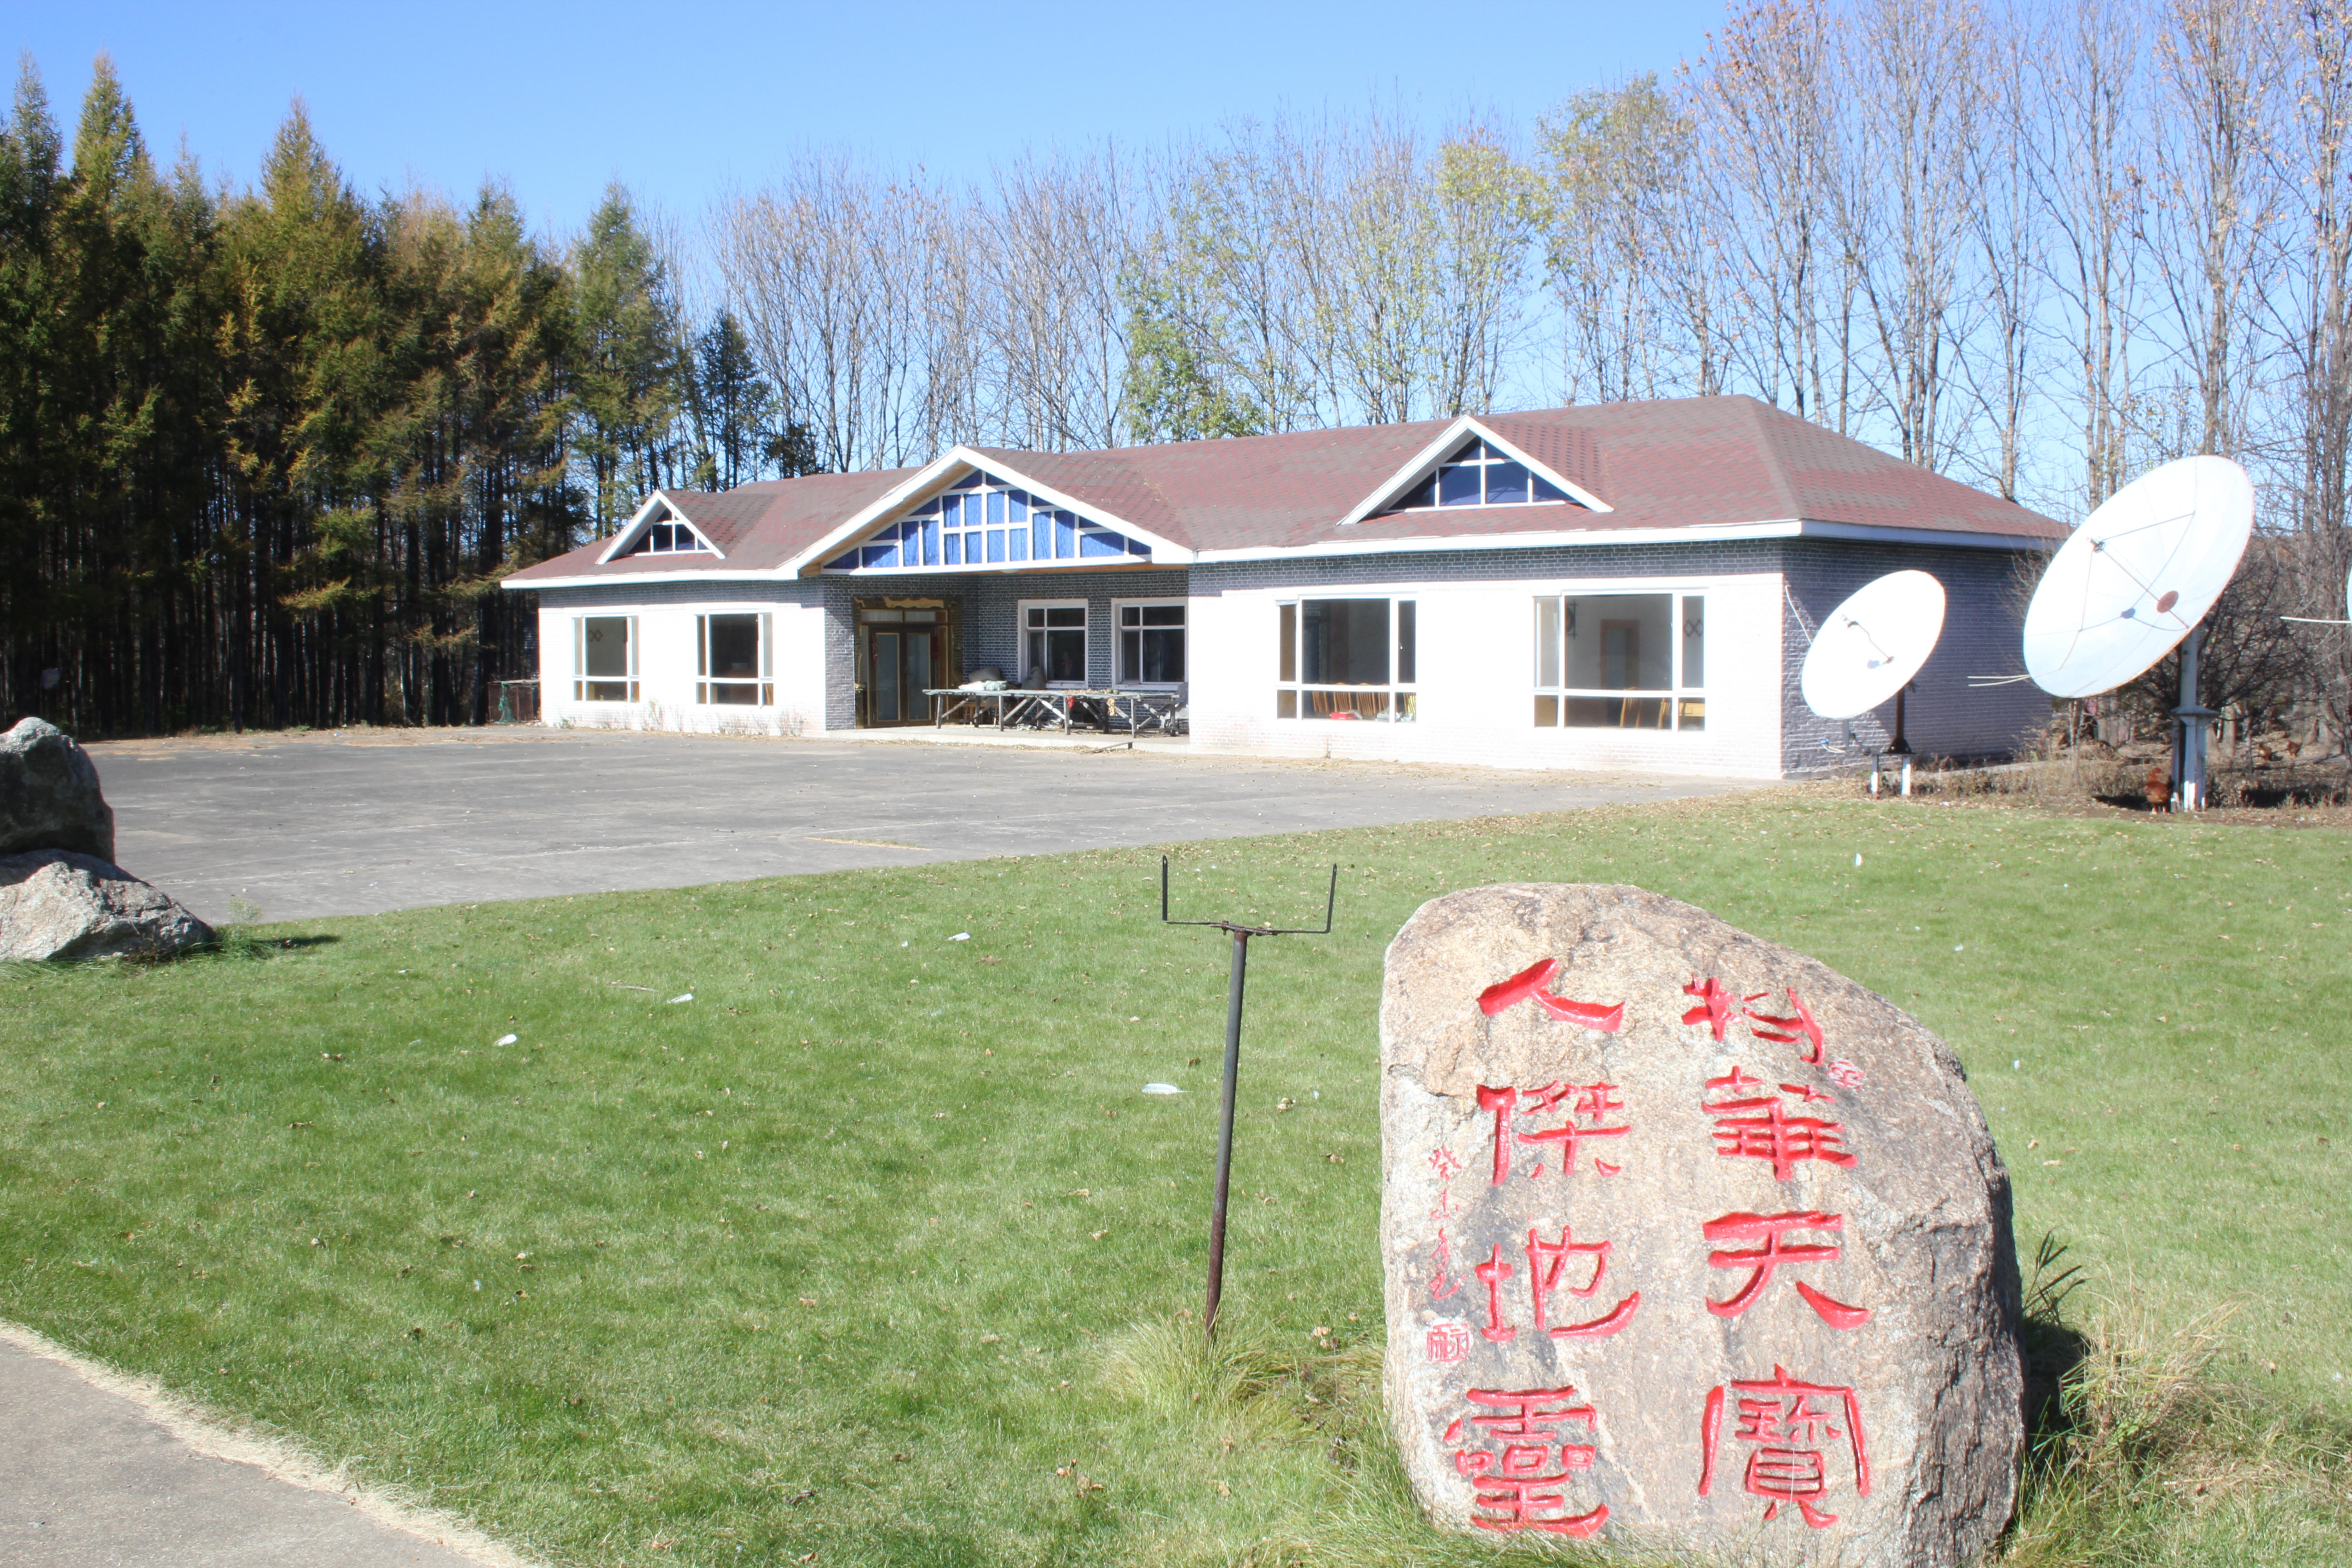
tourism, adventure, Beautiful Places, Pretty Places, environment, Interesting Places, harbin, museums, architecture, art, nature, museum, history, ancient history, china, asia, imperial palace, dynasty, beijing, forestry, forest, Green Photo, home, property, house, lawn, real estate, yard, land lot, grass, siding, roof, tree, estate, cottage, landscape, residential area, building, backyard, farmhouse